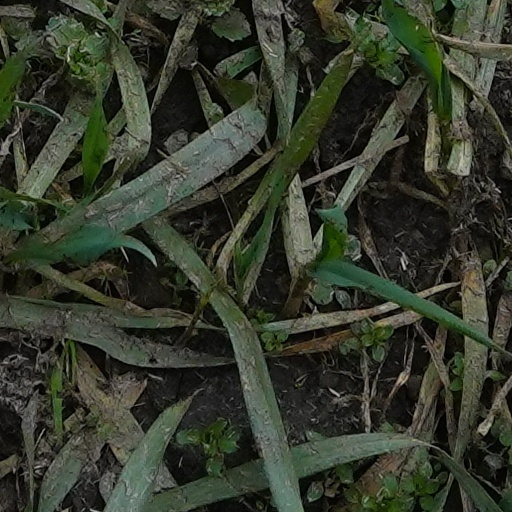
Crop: wheat